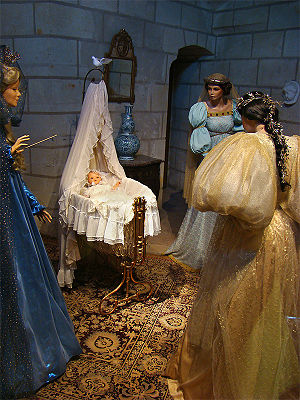
Tornerose
Feerne velsigner Tornerose i vuggen.
Tornerose er et gammelt folkeeventyr, nedskrevet på katalansk i Frayre de Joy e Sor de Placer i 1300-tallet, og som Troylus og Zellandine på fransk i 1500-tallet. En anden fransk version, La Belle au Bois Dormant af Charles Perrault, blev trykt i 1697. Kendt er også